American Idol season 21

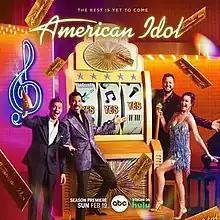
Promotional poster

The twenty-first season of "American Idol" premiered on February 19, 2023, on the ABC television network. Ryan Seacrest returned as host; Luke Bryan, Katy Perry, and Lionel Richie returned as judges.